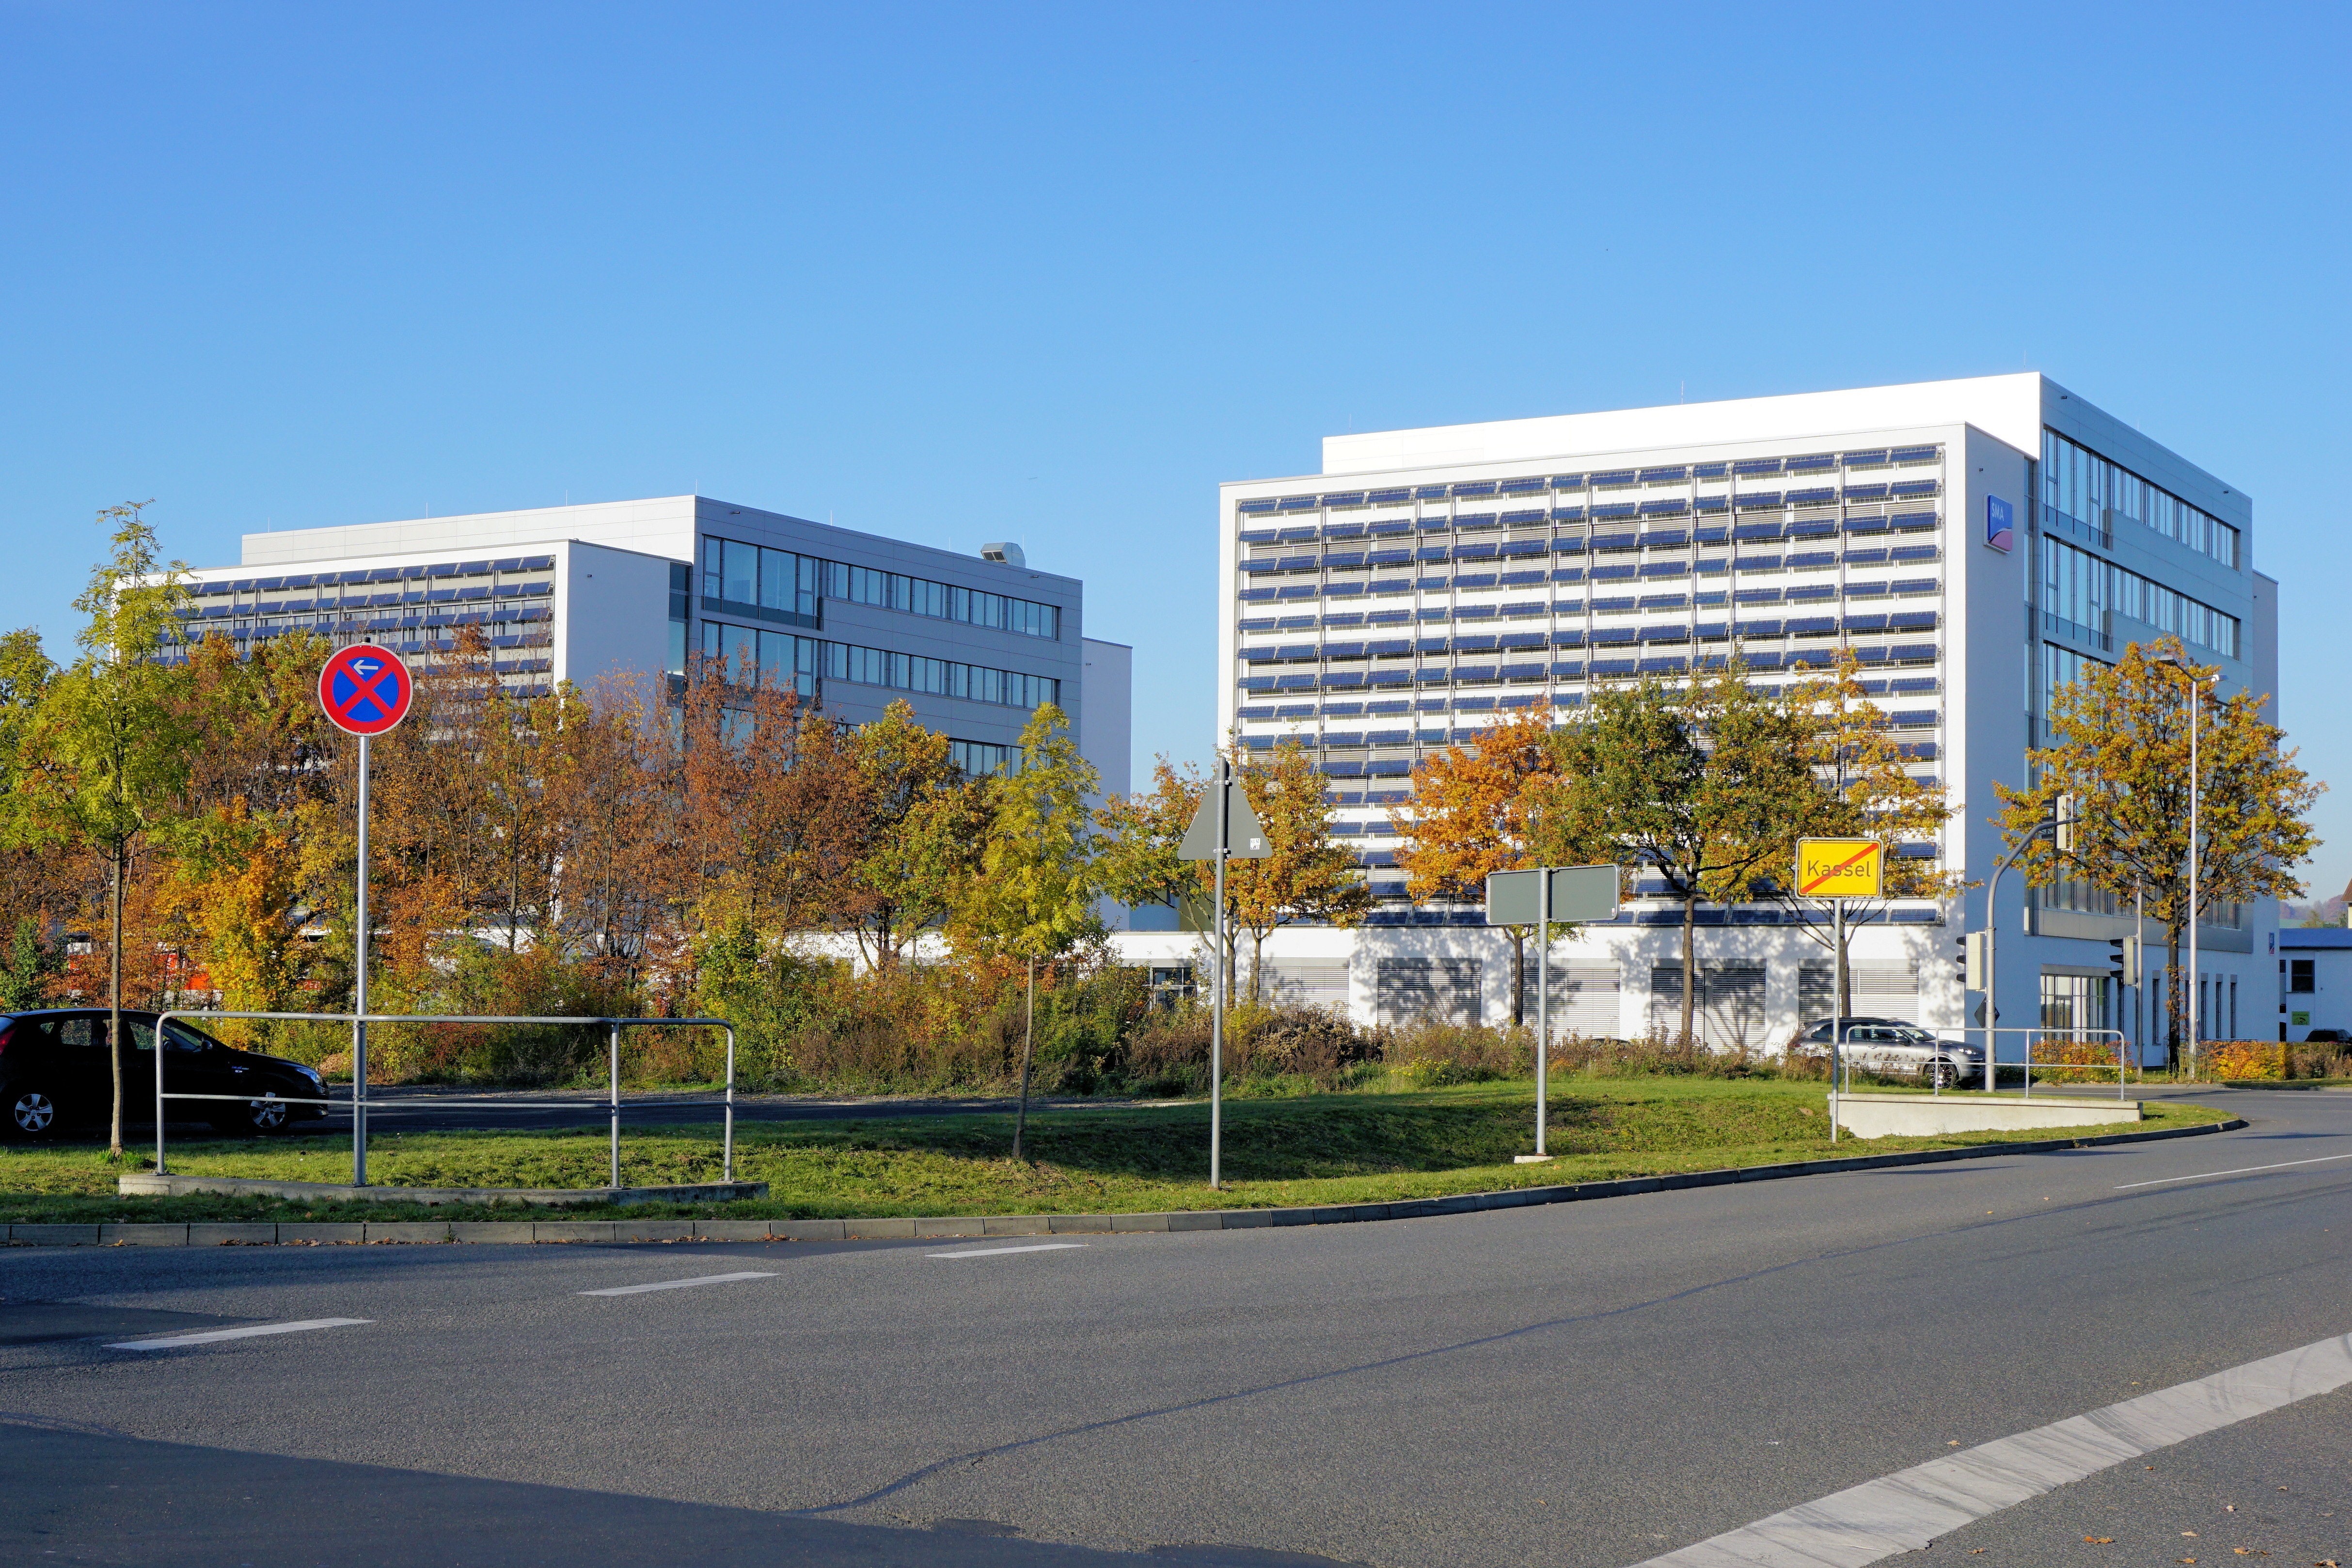
architecture, road, building, city, cityscape, downtown, plaza, office building, tower block, commercial building, headquarters, condominium, neighbourhood, real estate, kassel, solar system, shopping mall, residential area, human settlement, metropolitan area, mixed use